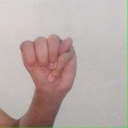
अक्षर: म